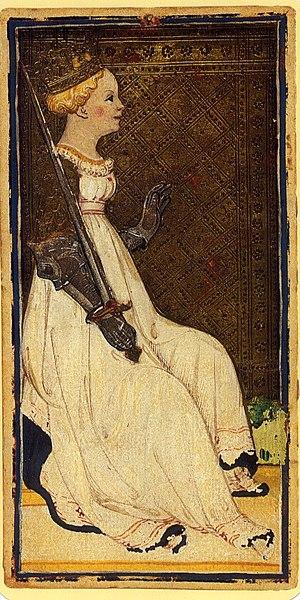
Le tarot Visconti-Sforza est un ensemble de cartes de tarot du XVᵉ siècle et l'un des plus anciens connus. Il a eu un impact significatif sur la composition visuelle, la numérotation et l'interprétation des cartes à jouer modernes.